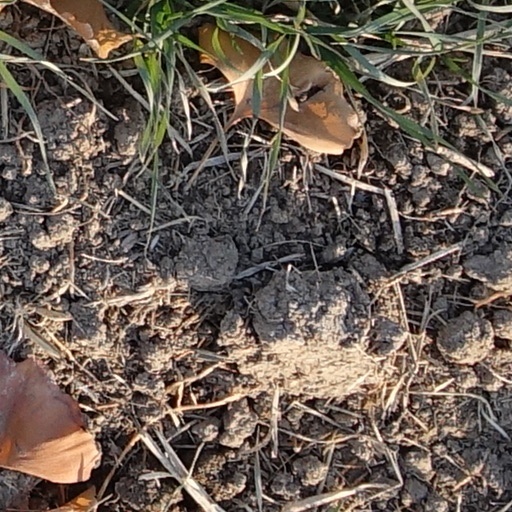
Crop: wheat